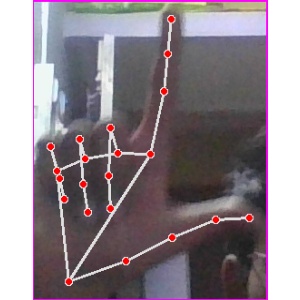
अक्षर: ल